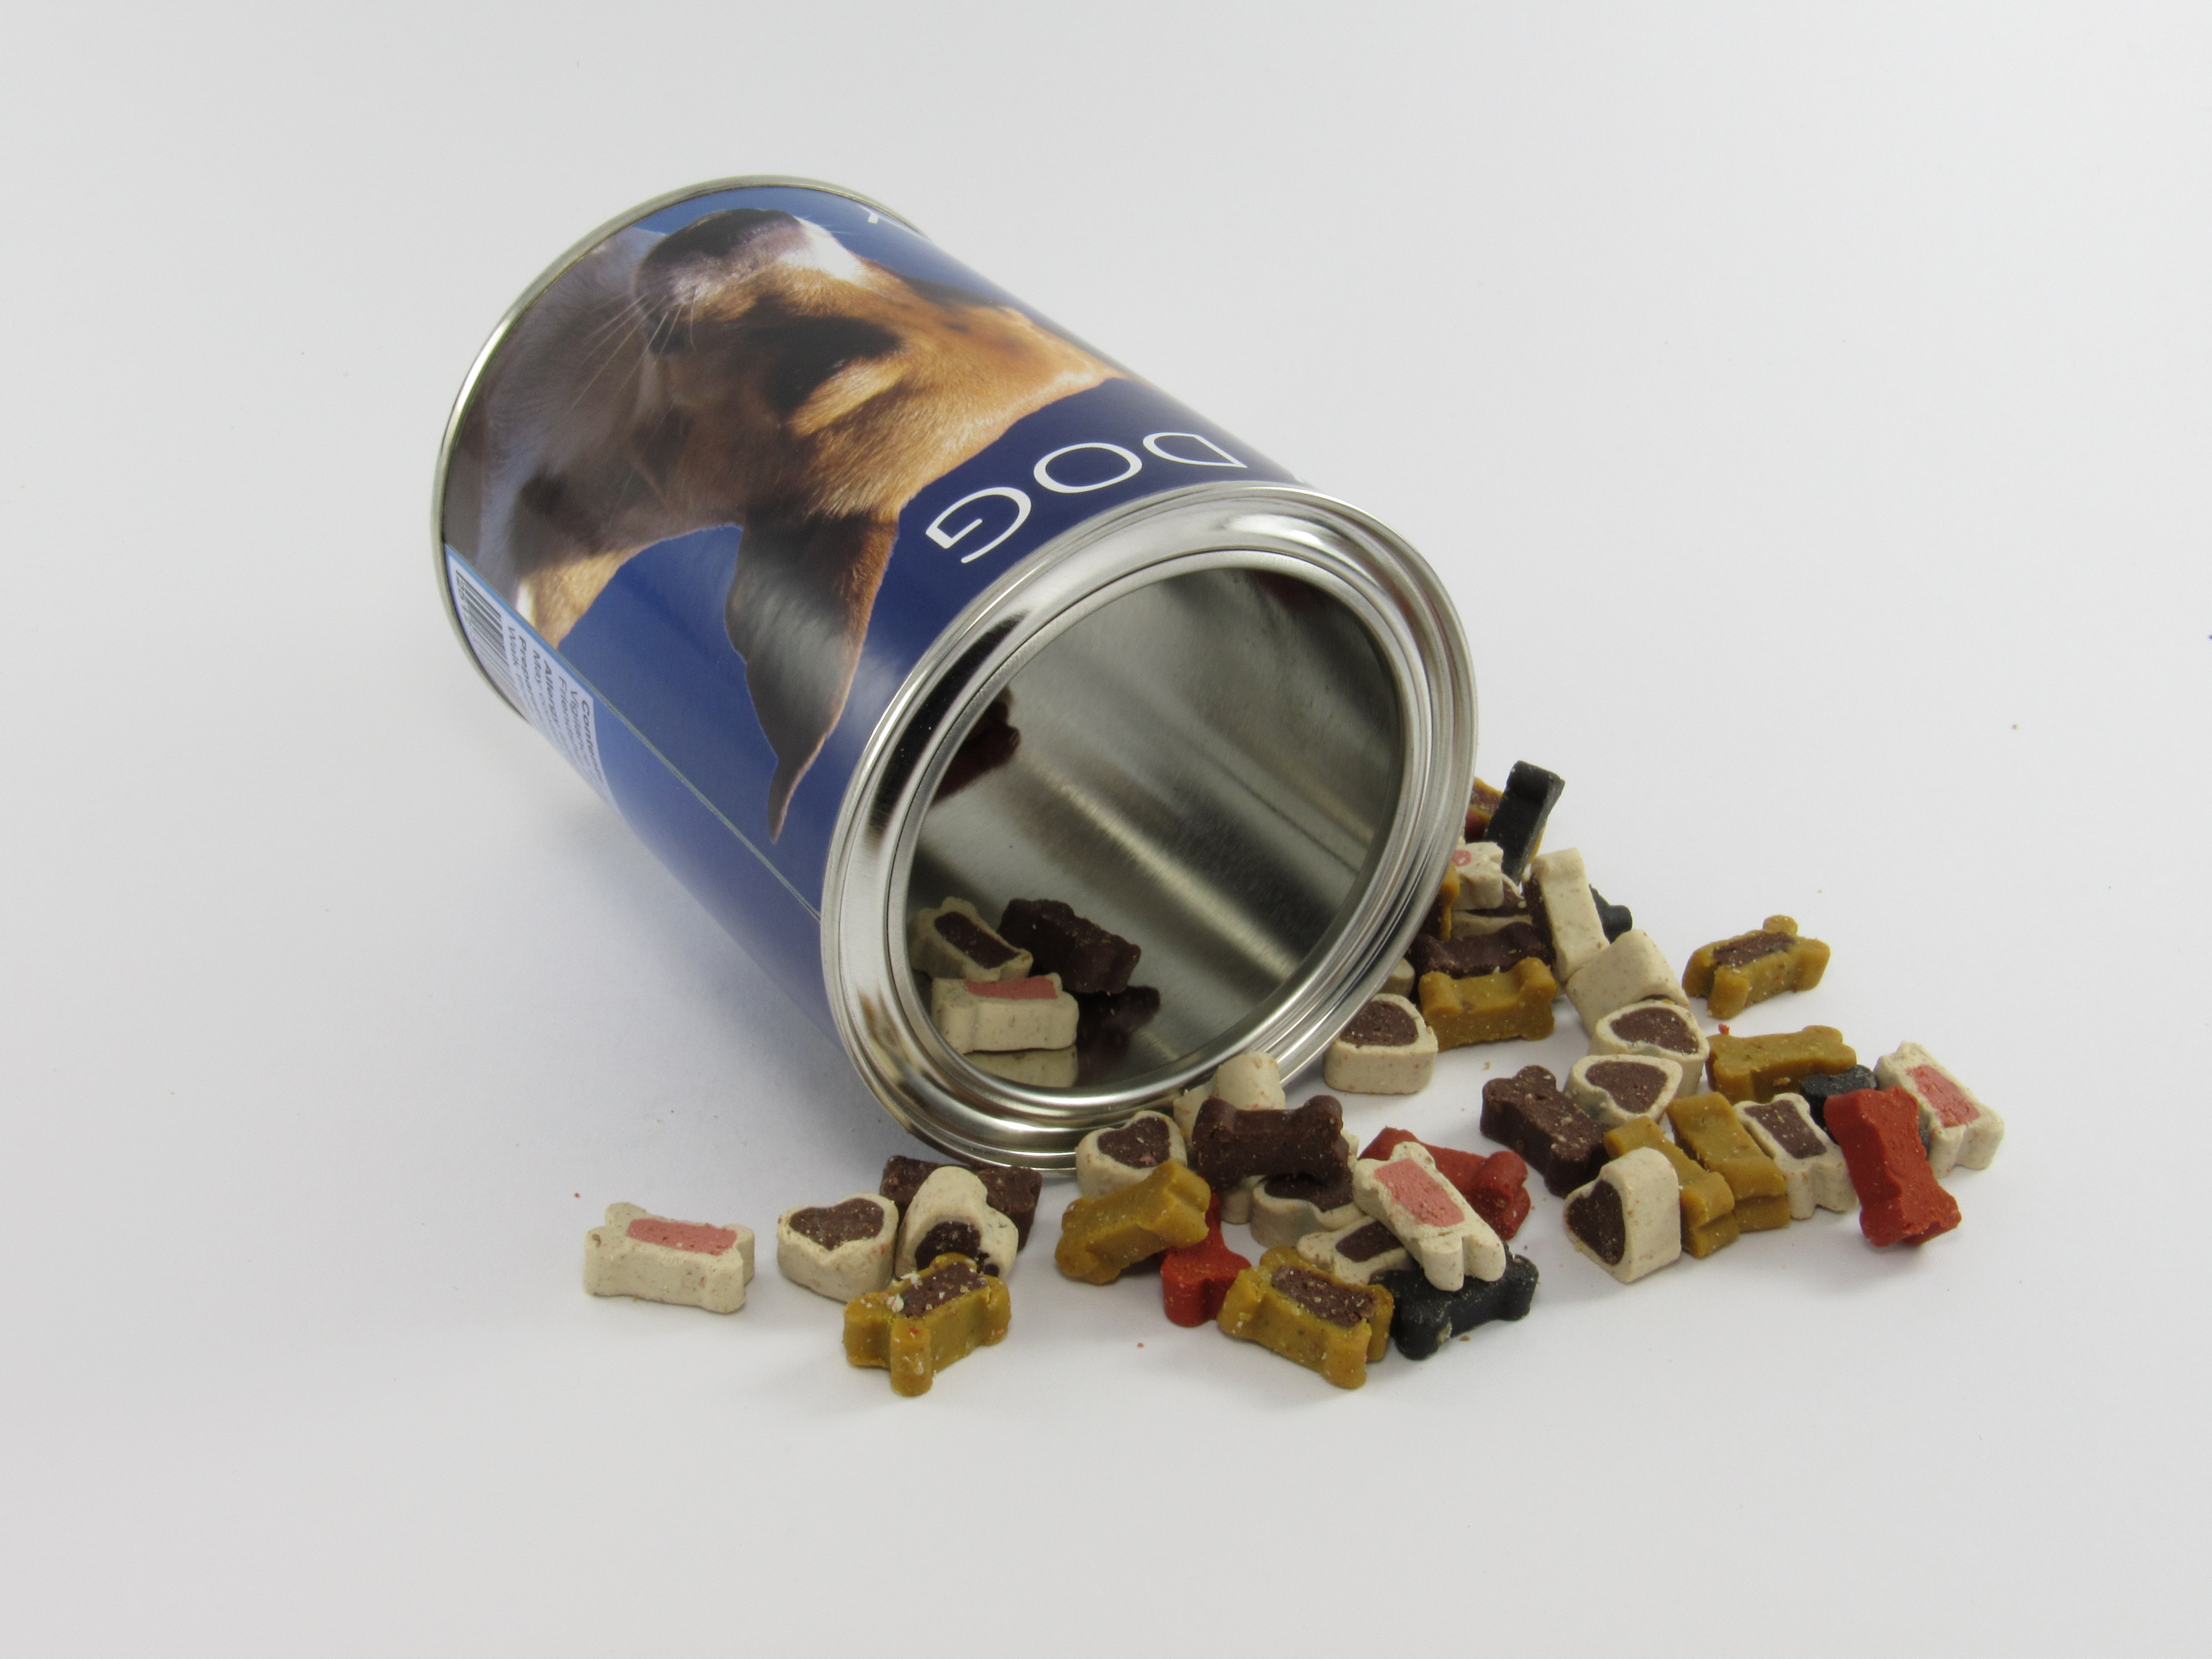
white, dog, gift, store, metal, paper, sheet, product, background, silver, container, cans, image, glance, doggy, tin, fill, kluif, nub